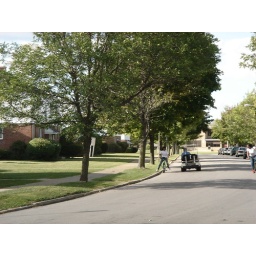
golf car trying to run over a bike